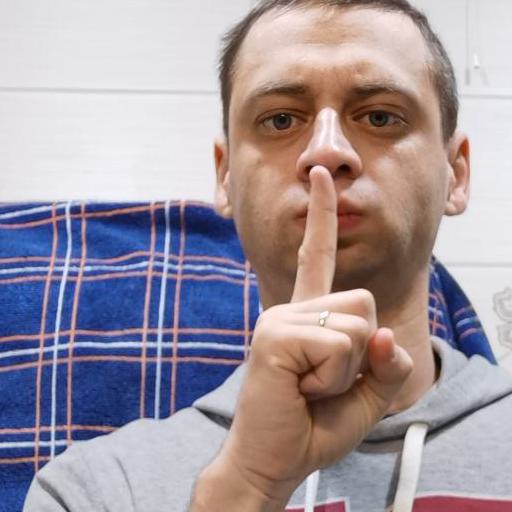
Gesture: mute